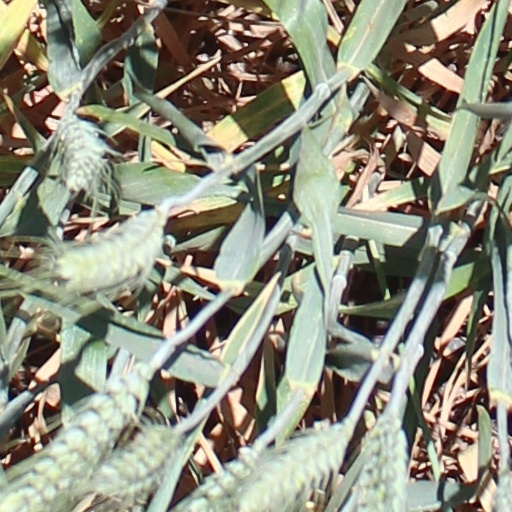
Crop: wheat